Vigo

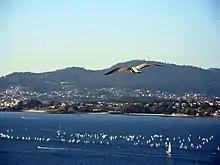
Regatta in the Ria de Vigo.

Vigo is served by Vigo-Peinador Airport (VGO/LEVX). Located 12 kilometres to the east of the city of Vigo, straddling halfway the municipalities of Vigo, Redondela and Mos, it offers domestic and international destinations.